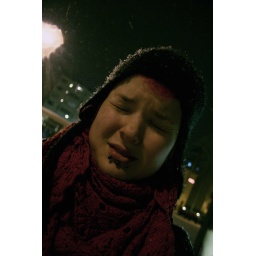
so tired - I got left on the platform with all my heavy bags by the last train of the day